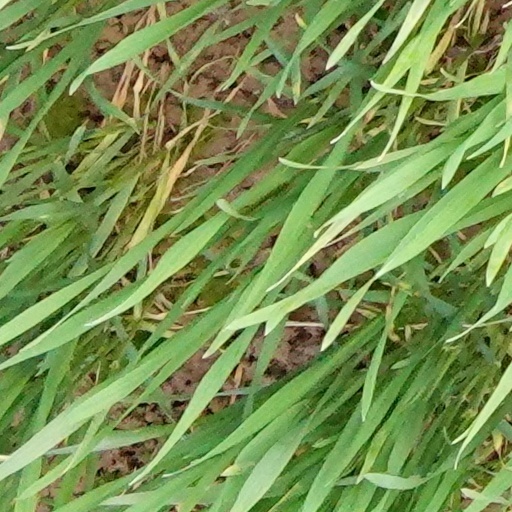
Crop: wheat